Besom

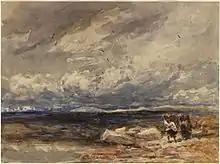
"On Carrington Moss", 1851, David Cox, shows individuals gathering material for besoms.

A besom is a broom, a household implement used for sweeping. The term is mostly reserved for a traditional broom constructed from a bundle of twigs tied to a stout pole. The twigs used could be broom (i.e. "Genista", from which comes the modern name "broom" for the tool), heather or similar. The song "Buy Broom Buzzems" from Northern England refers to both types of twig. From the phrase "broom besom" the more common "broom" comes. In Scotland and Bulgaria, besoms are still occasionally to be found at the edge of forests where they are stacked for use in early response to an outbreak of fire.